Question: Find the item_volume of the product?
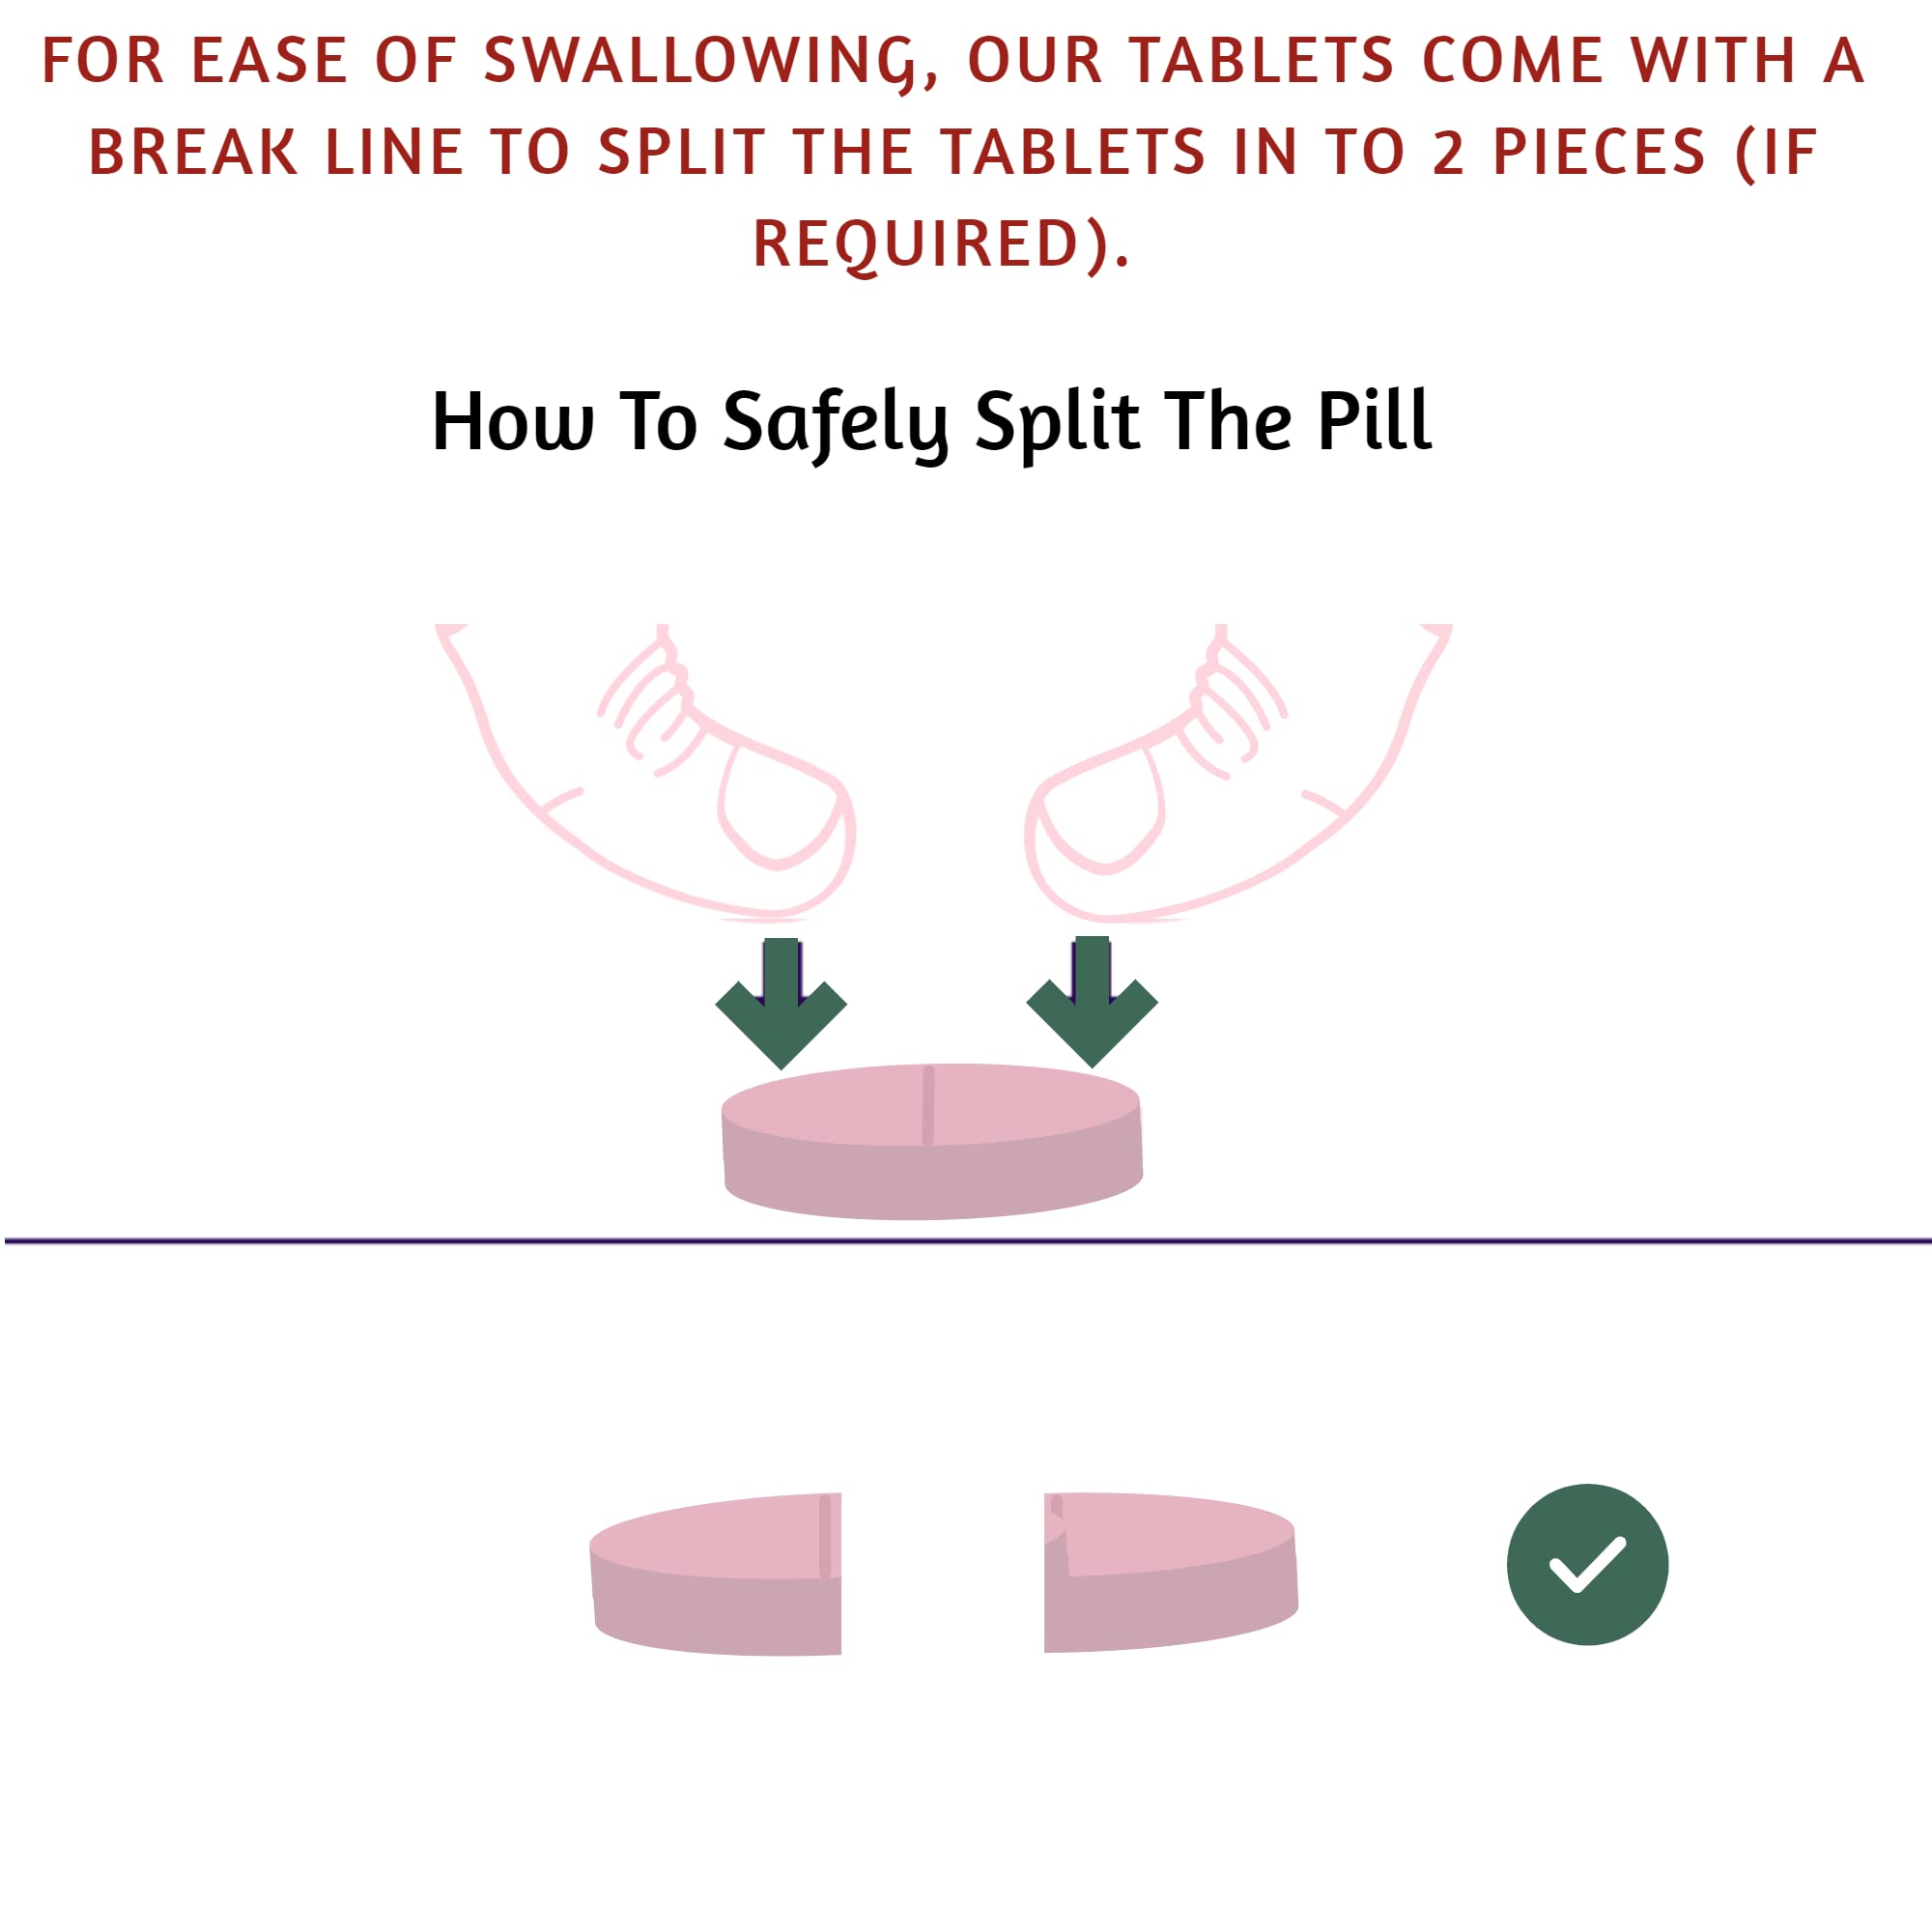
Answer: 2.0 pint